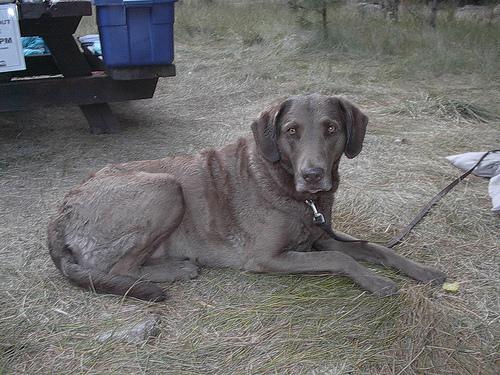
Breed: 215-n000075-Chesapeake_Bay_retriever